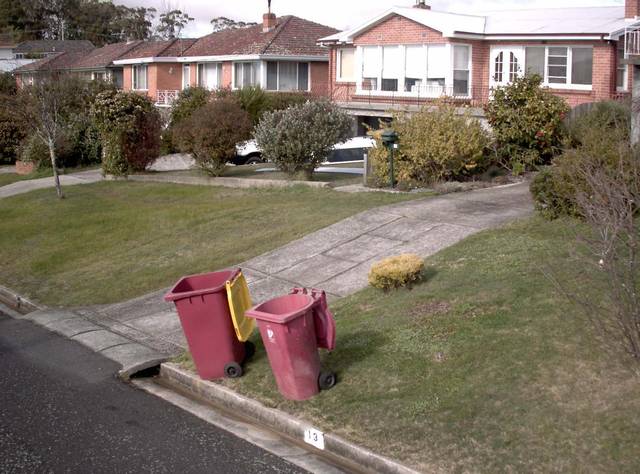
Region: Australia
Coordinates: -41.453, 147.124